Question: What is in the sidewalk?
Tambaya: Menene a gefen titi?
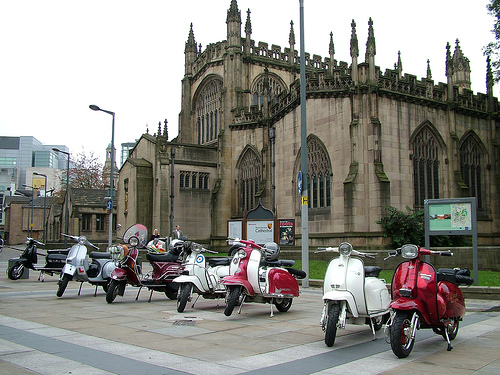
Answer: Grey stone.
Amsa: Dutse me launin ruwan toka.